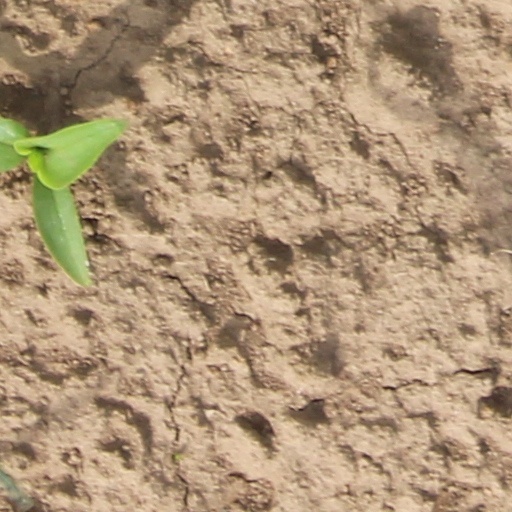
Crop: wheat